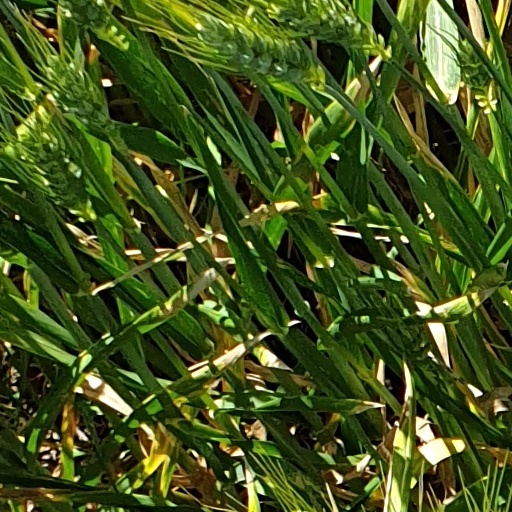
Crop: wheat